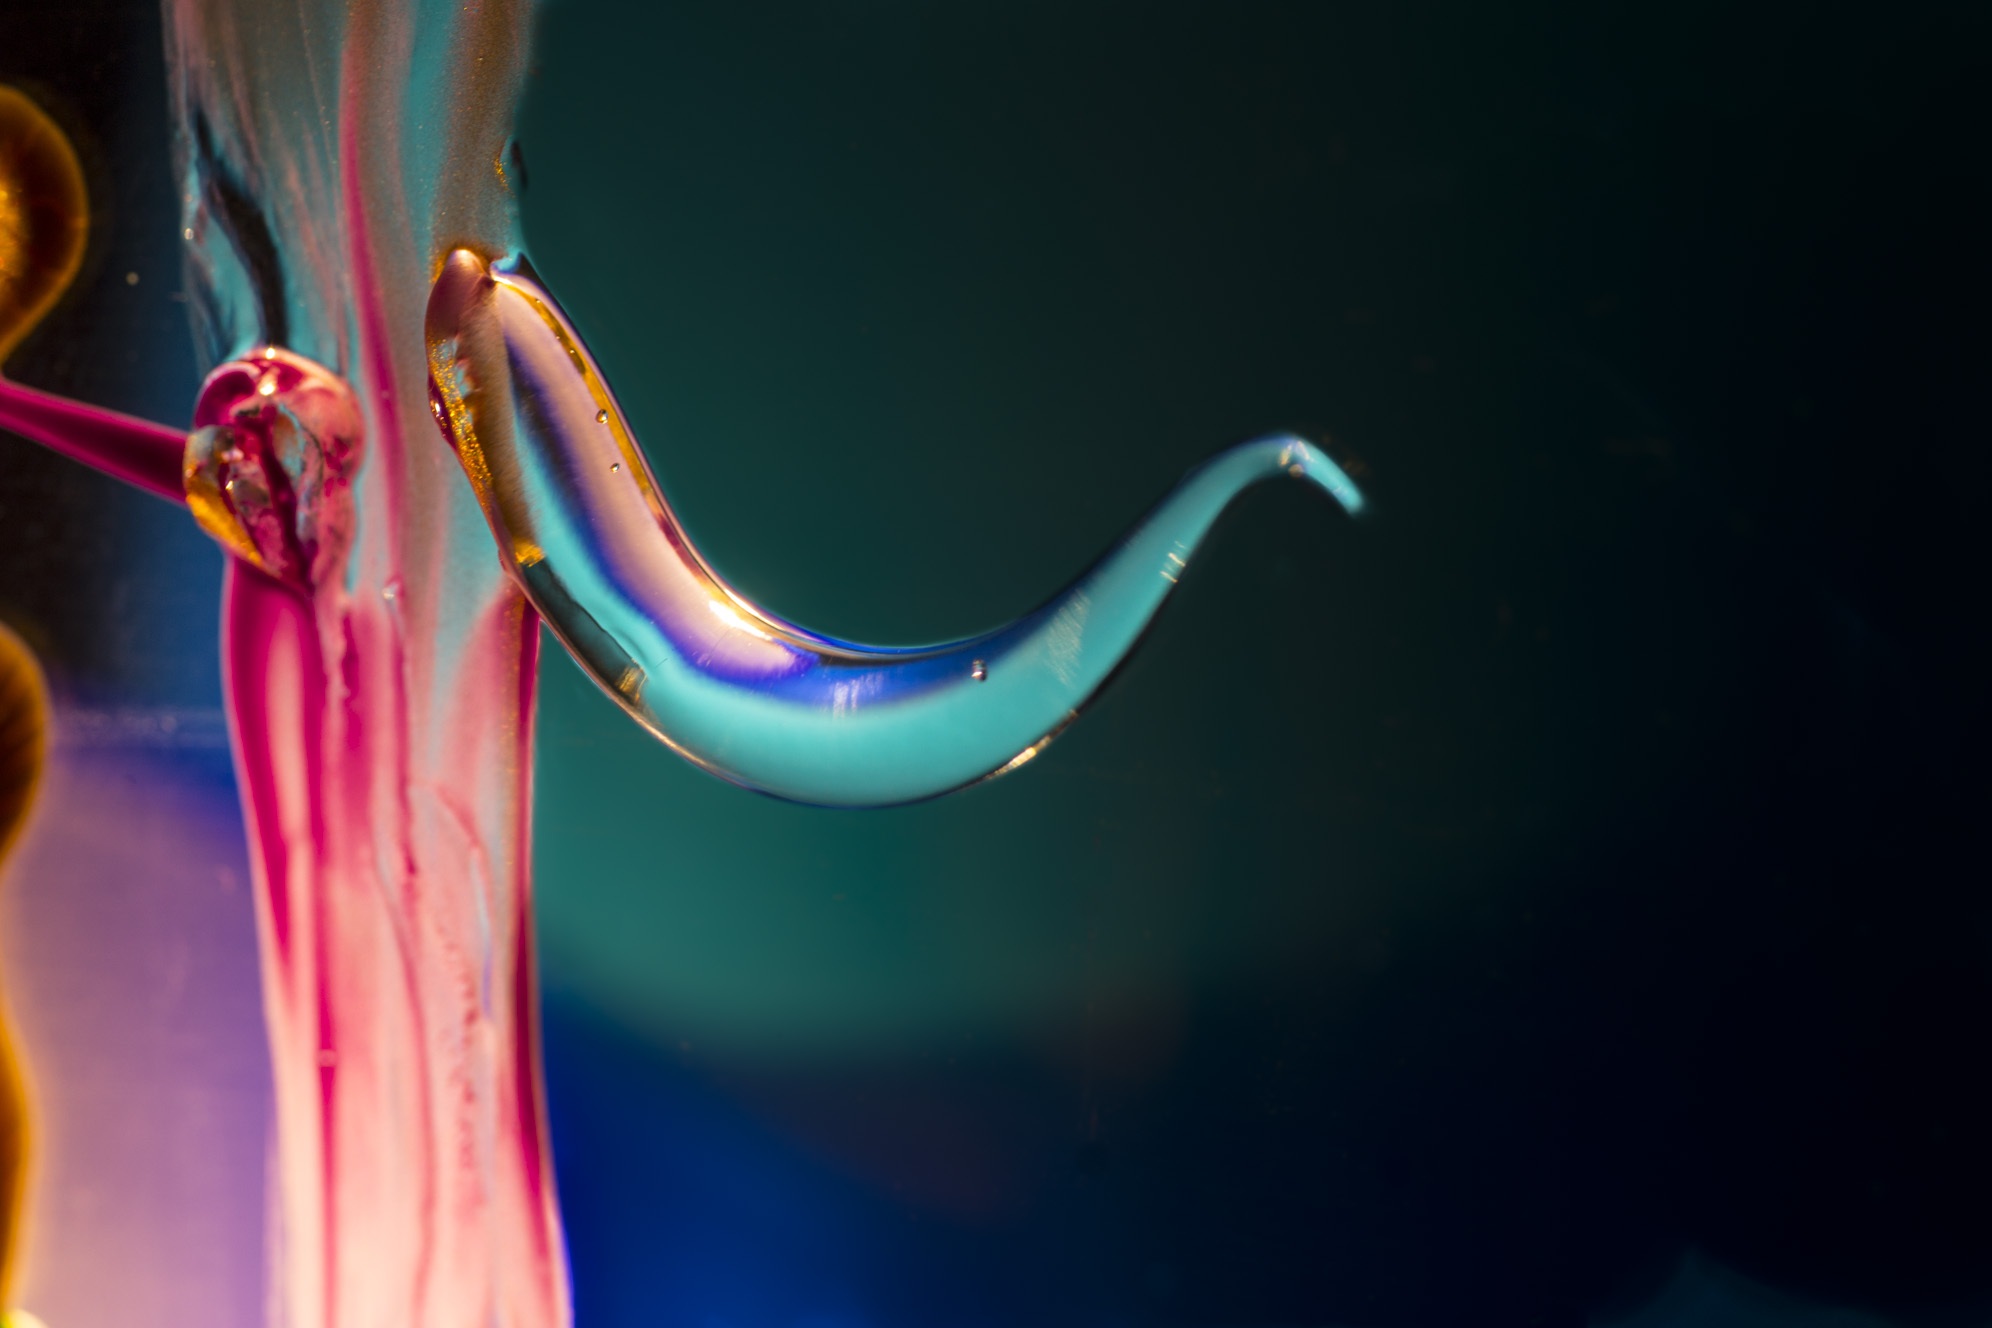
dark, color, artist, blue, point, painting, art, colors, fantasy, gel, macro photography, computer wallpaper, aerialist